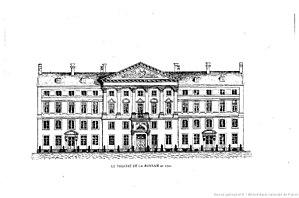
Représentation du Théâtre de la Monnaie datant de 1700
La place de la Monnaie est une place au centre de Bruxelles, située près de la place De Brouckère.